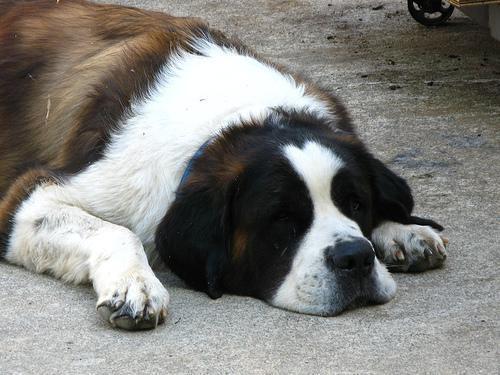
Saint_Bernard